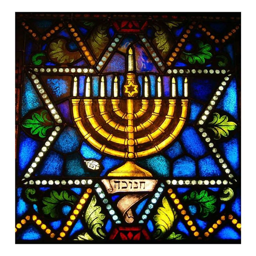
stained glass window from a synagogue , theme